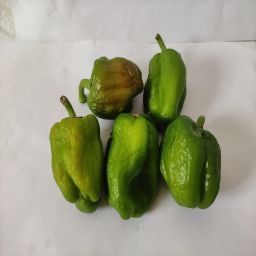
Crop: Bell Pepper
Quality: Old